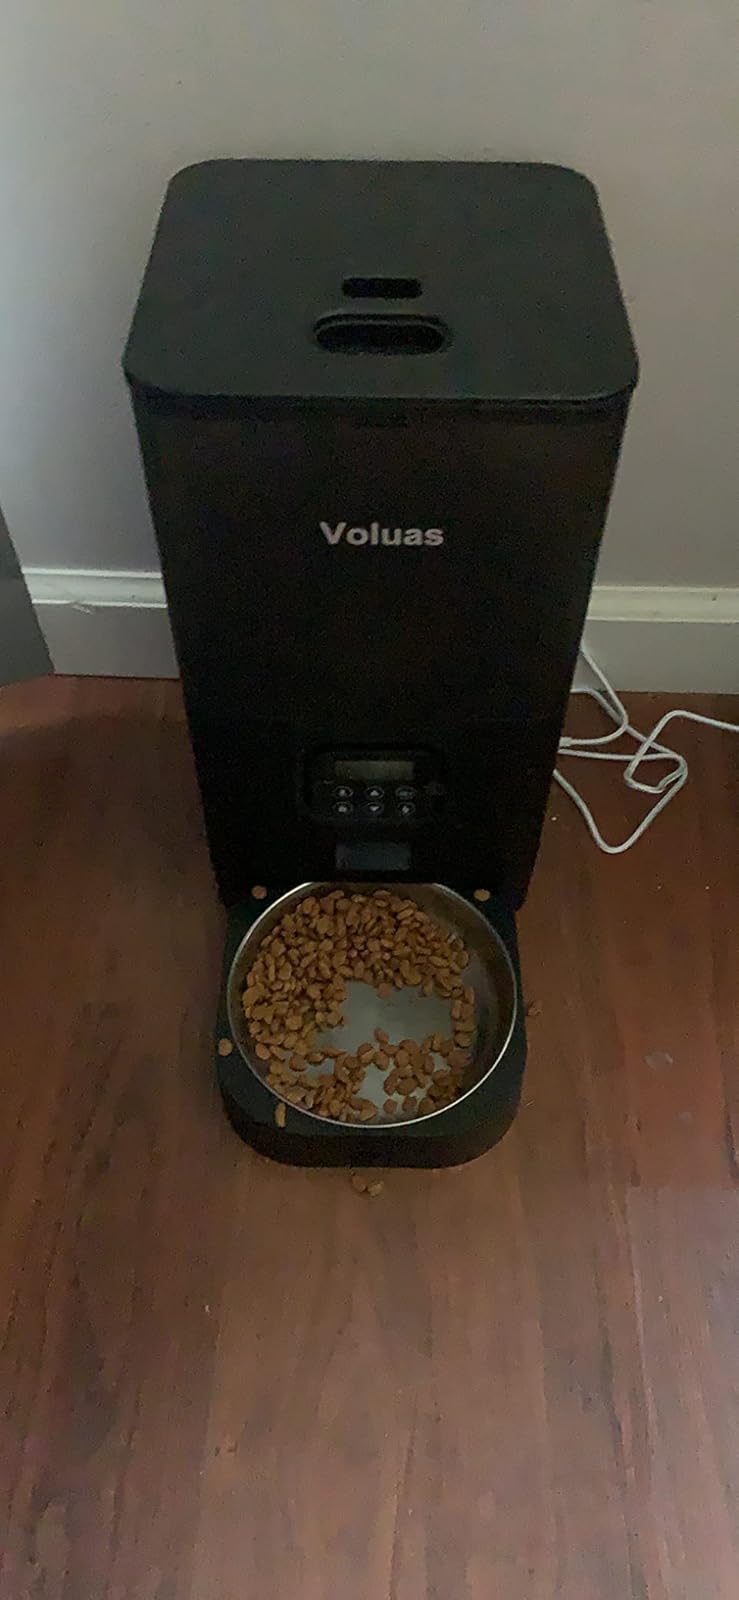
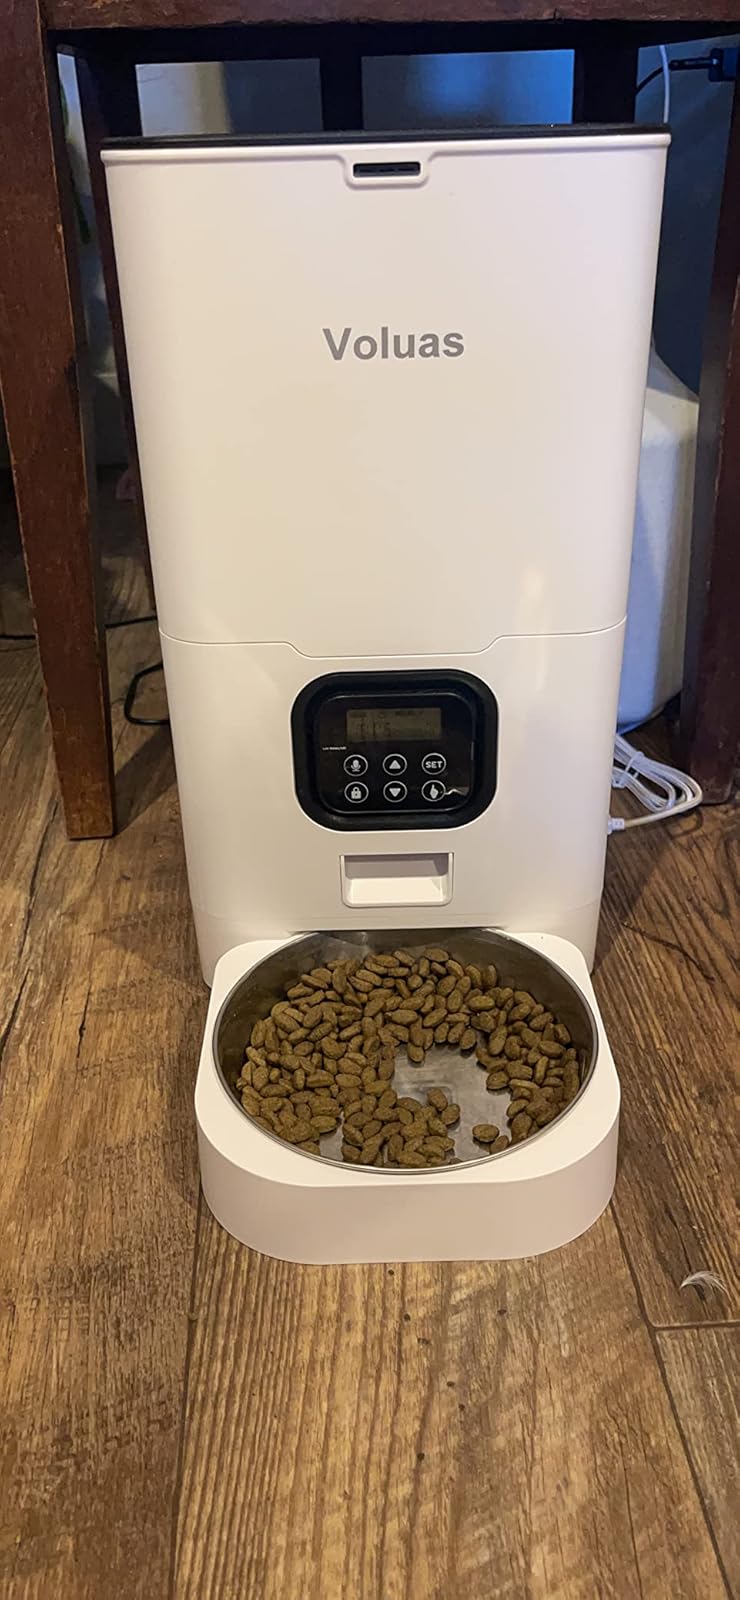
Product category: items_feeder
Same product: no